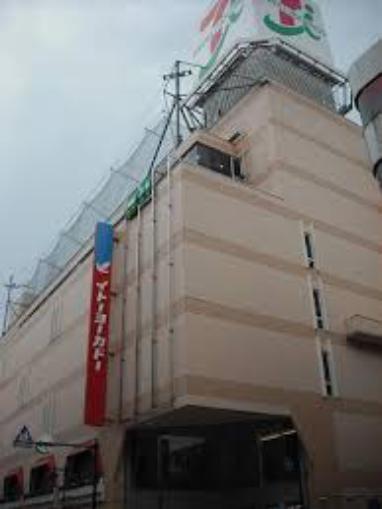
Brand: Ito-Yokado
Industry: Others